Juan Morel Campos

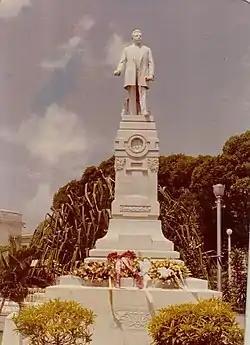
Statue of Juan Morel Campos at Plaza Las Delicias in Ponce

Juan Morel Campos suffered a stroke on 26 April 1896 during a concert in Ponce. He died of the stroke soon thereafter on 16 May, in Ponce. In December 1926, his remains were buried on the pedestal of his statue in Plaza Las Delicias. His wife was Secundina Beltrán Collazo. Their children were Olimpia, Eugenia, Belén, Plácido, and Manuel.